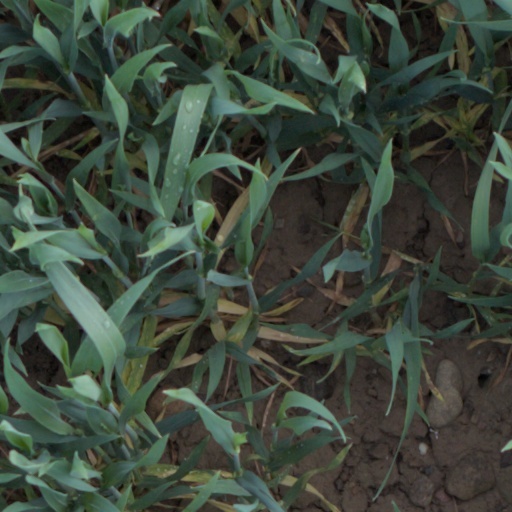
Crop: wheat